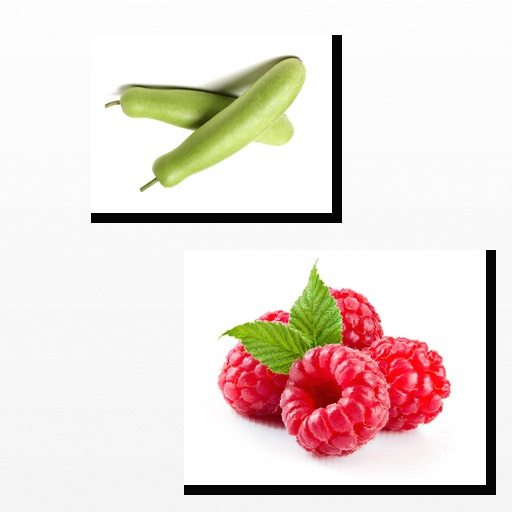
Food items: raspberry, bottle_gourd